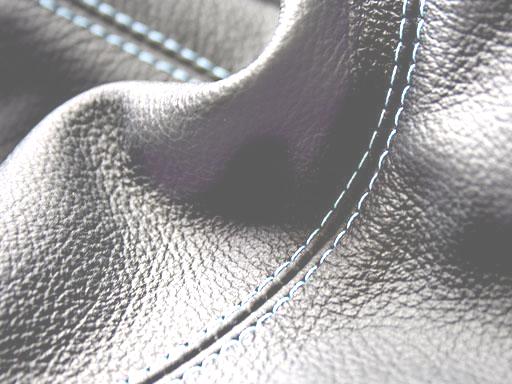
Material: leather